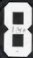
Number: 8